Hill 303 massacre

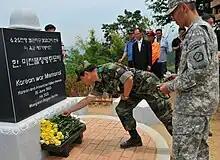
U.S. and ROK soldiers lay roses at the foot of the memorial established on Hill 303.

Documents captured after the event showed that KPA leaders were aware of—and concerned about—the conduct of some of their soldiers. An order issued by the Cultural Section of the KPA 2nd Division dated August 16 said, in part, "Some of us are still slaughtering enemy troops that come to surrender. Therefore, the responsibility of teaching the soldiers to take prisoners of war and to treat them kindly rests on the Political Section of each unit."